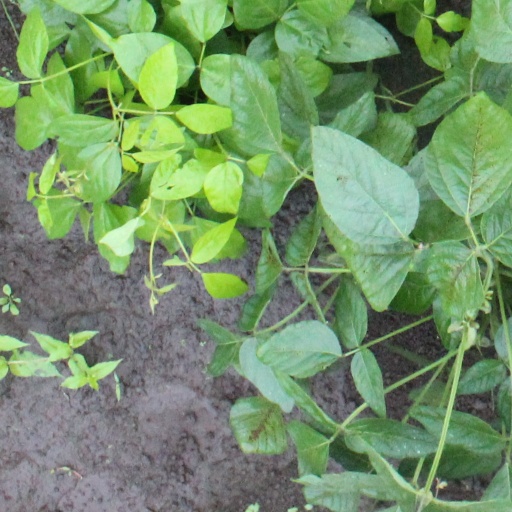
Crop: soybean